Christian poetry

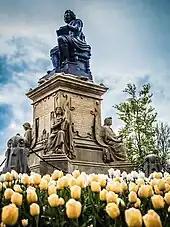
Louis Royer's statue of Vondel in the Vondelpark, typical of many created in the 19th and early 20th centuries

By far the greatest Christian poetry composed during the Spanish Golden Age was by Pedro Calderón de la Barca, a member of the minor Spanish nobility, who first served as soldier and a knight of the military and religious Order of Santiago and later became a Roman Catholic priest.